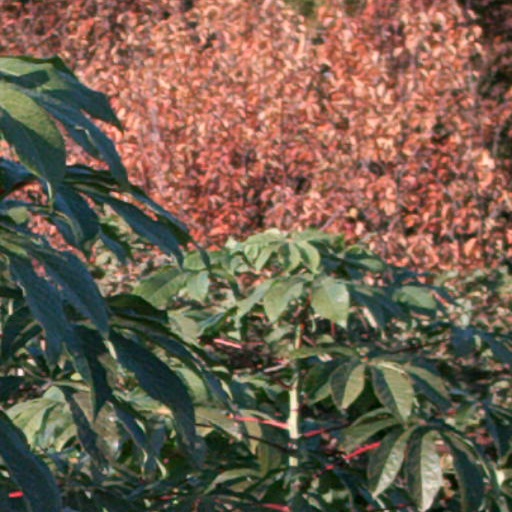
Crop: cassava